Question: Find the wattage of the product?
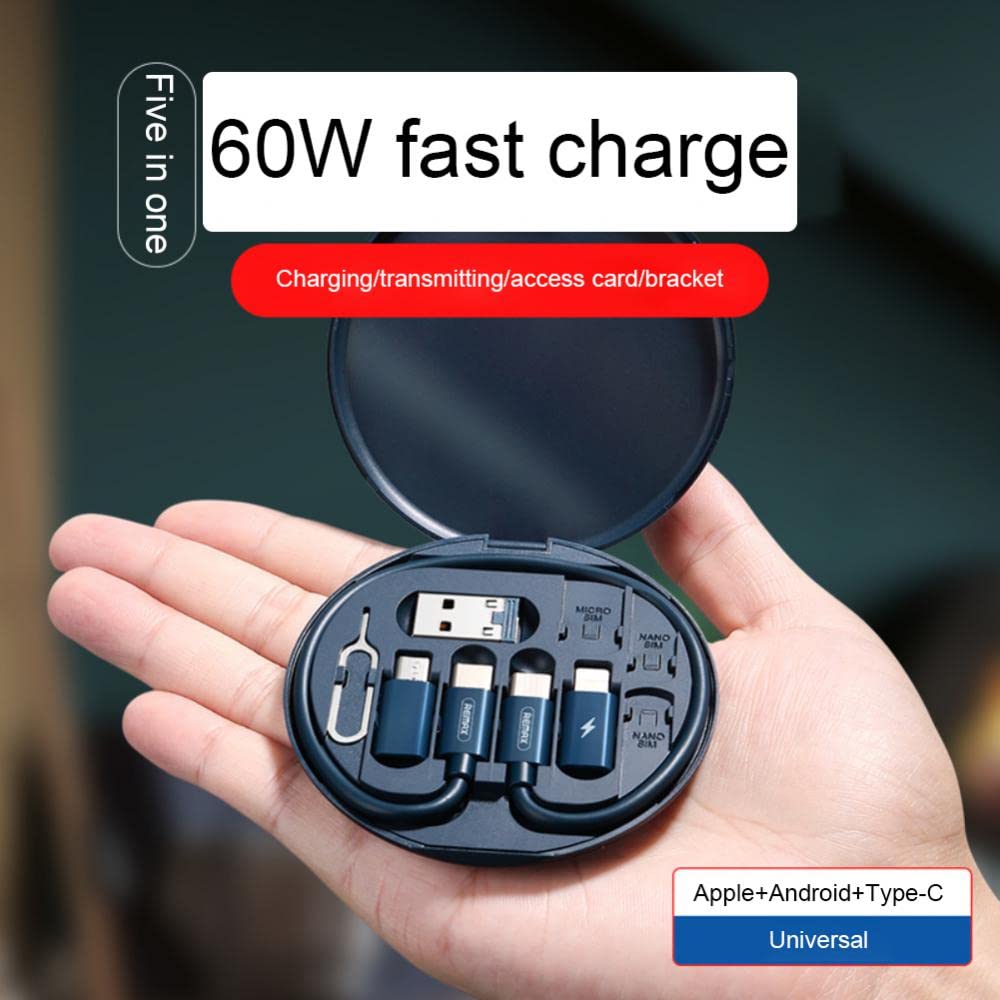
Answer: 60.0 watt